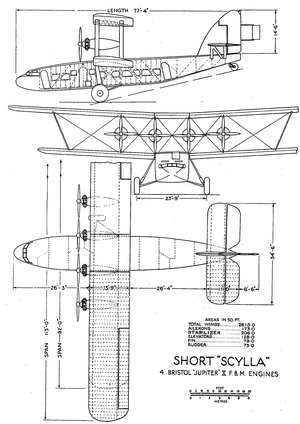
Le Short L.17 Scylla était un avion de ligne quadrimoteur biplan britannique à 39 passagers, conçu et fabriqué par la société irlandaise Short Brothers pour répondre à un besoin de la compagnie Imperial Airways pour un appareil devant apporter son soutien à la flotte de Handley Page H.P.42 déjà existante, après que le constructeur Handley Page ait présenté un prix d'achat excessif pour la production de deux avions supplémentaires.